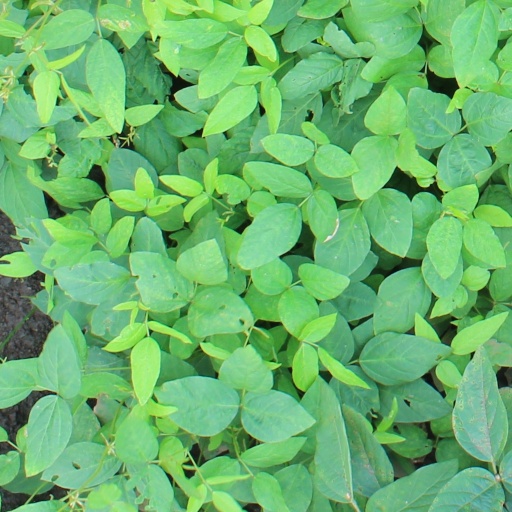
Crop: soybean